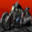
Label: motorcycle